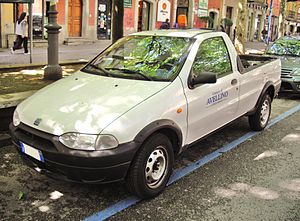
Fiat Strada
Fiat Strada er en pickup fremstillet af bilfabrikanten Fiat Professionals brasilianske afdeling. Bilen kom første gang på markedet i 1999 som afløser for pickupversionen af Fiat Fiorino. Den er baseret på personbilen Fiat Palio.